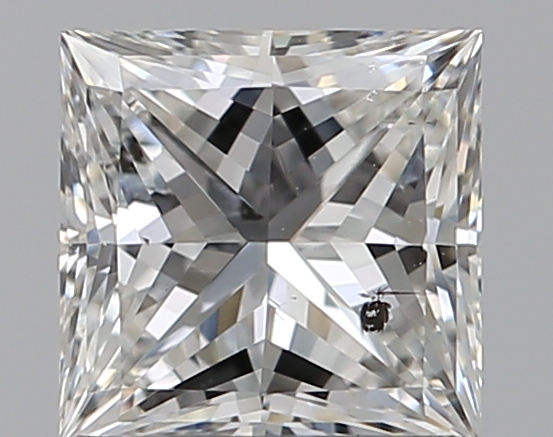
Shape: princess
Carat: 0.99
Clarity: SI2
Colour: G
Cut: EX
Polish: EX
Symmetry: VG
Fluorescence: F
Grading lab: GIA
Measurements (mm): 5.51 x 5.46 x 3.87